Jhillu Singh Yadav

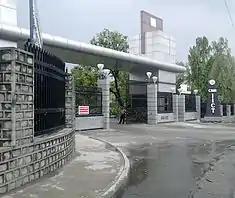
Indian Institute of Chemical Technology

J. S. Yadav was born on 4 August 1950 at Azamgarh, a town in the eastern border of the Indian state of Uttar Pradesh and after completing his early schooling locally, he did his graduate and master's studies at Banaras Hindu University in 1968. His doctoral studies were at National Chemical Laboratory under the guidance of Sukh Dev and on securing a PhD, he had a short stint at Rice University during 1977–78. Subsequently, he did his post-doctoral studies at University of Wisconsin from 1979 to 1980 and returned to India to join National Chemical Laboratory as a scientist in 1980. Later, he moved to Indian Institute of Chemical Technology where he served as its director till his superannuation from service. Post-retirement, he continues his association with IICT as a Bhatnagar Fellow of the Council of Scientific and Industrial Research.